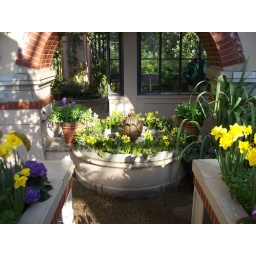
This pot projects a &amp;quot;shot&amp;quot; of water into a bell above causing a ringing sound...awesome!Found in the Indoor Children's garden.